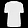
Label: T - shirt / top